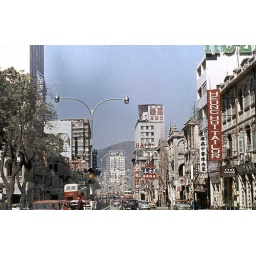
Same section as the below one in 1958, street lamp posts were become available in the 60s.